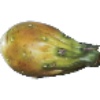
Label: Cactus fruit 1